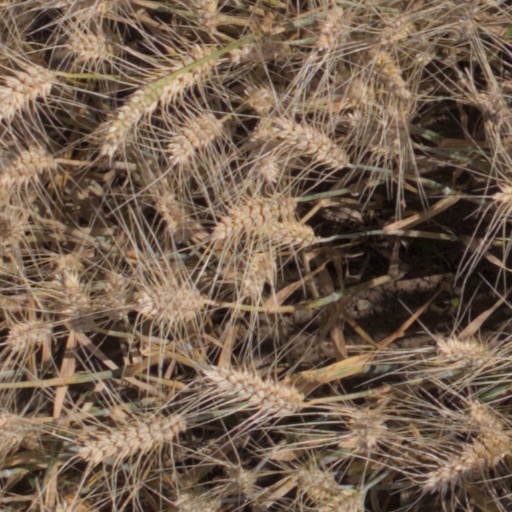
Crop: wheat